Pierre Le Faguays

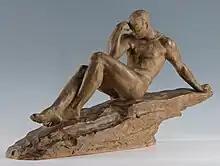
terracotta work (c. 1930) by Pierre Le Faguays

Pierre Camille Marie Le Faguays (1892–1962) was a French Art Deco sculptor. He also used the pseudonyms Fayral, and Guebre. Le Faguays made statuettes, lamps and decorative objects.